American Sexual Health Association

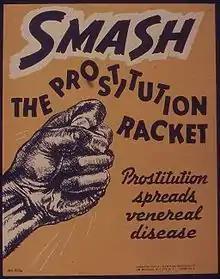
American Social Health Association World War II poster

During World War II, ASHA fulfilled a role reminiscent of its work during World War I, serving on the VD Coordinating Committee for the US military and working against prostitution. ASHA's efforts contributed to a 50% drop in VD infection rates in the military during the first years of the war. In 1944, the military began using penicillin as a cure for syphilis and by the late 1950s it was believed that syphilis was no longer a serious health threat. As a result, the "Journal of Social Hygiene" discontinued publication.